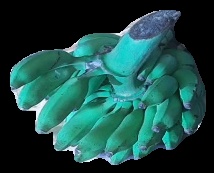
Variety: elakki-bale
Grade: grade3